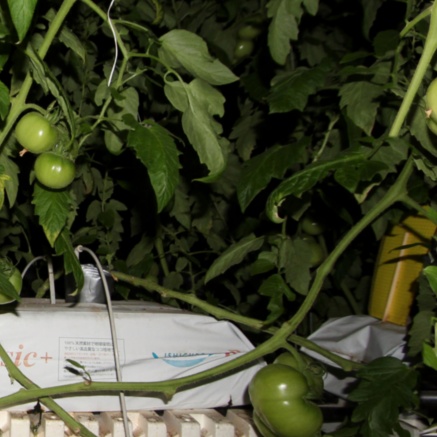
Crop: tomato